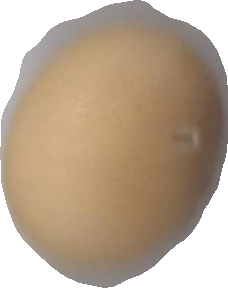
Variety: Grobogan